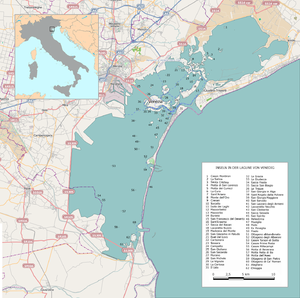
La lagune de Venise, ou lagune vénète, est une lagune de la mer Adriatique septentrionale, le long des côtes de la Vénétie où se situe la ville de Venise.